Elgea-Urkilla eolic park

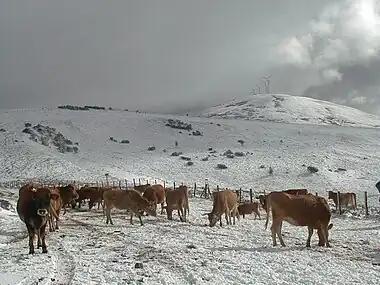
Some of the wind mills of the eolic park.

The Elgea-Urkilla eolic park project was presented at the Spanish "Viceconsejería de Medio Ambiente" in order to examine the environmental impact. The eolic park passed this examination, but the government added environmental conditions, including a requirement to build the substation on the valley floor. This change cost 224.999.588 PTA.